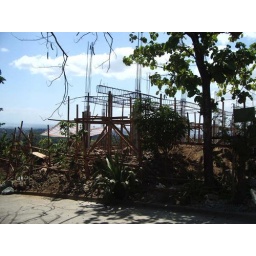
My house on the hill in Antipolo.